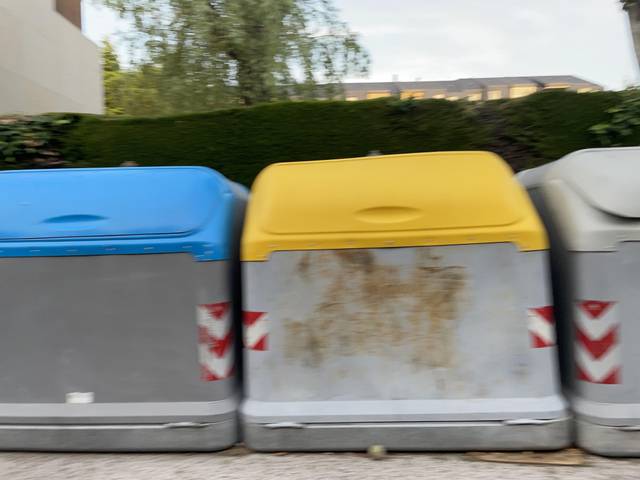
Region: Spain
Coordinates: 40.494, -3.881